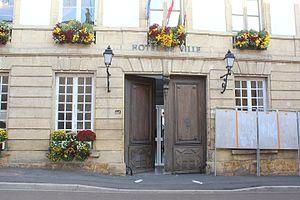
Hôtel de ville de Marcigny.
Marcigny est une commune française située dans le département de Saône-et-Loire en région Bourgogne-Franche-Comté.